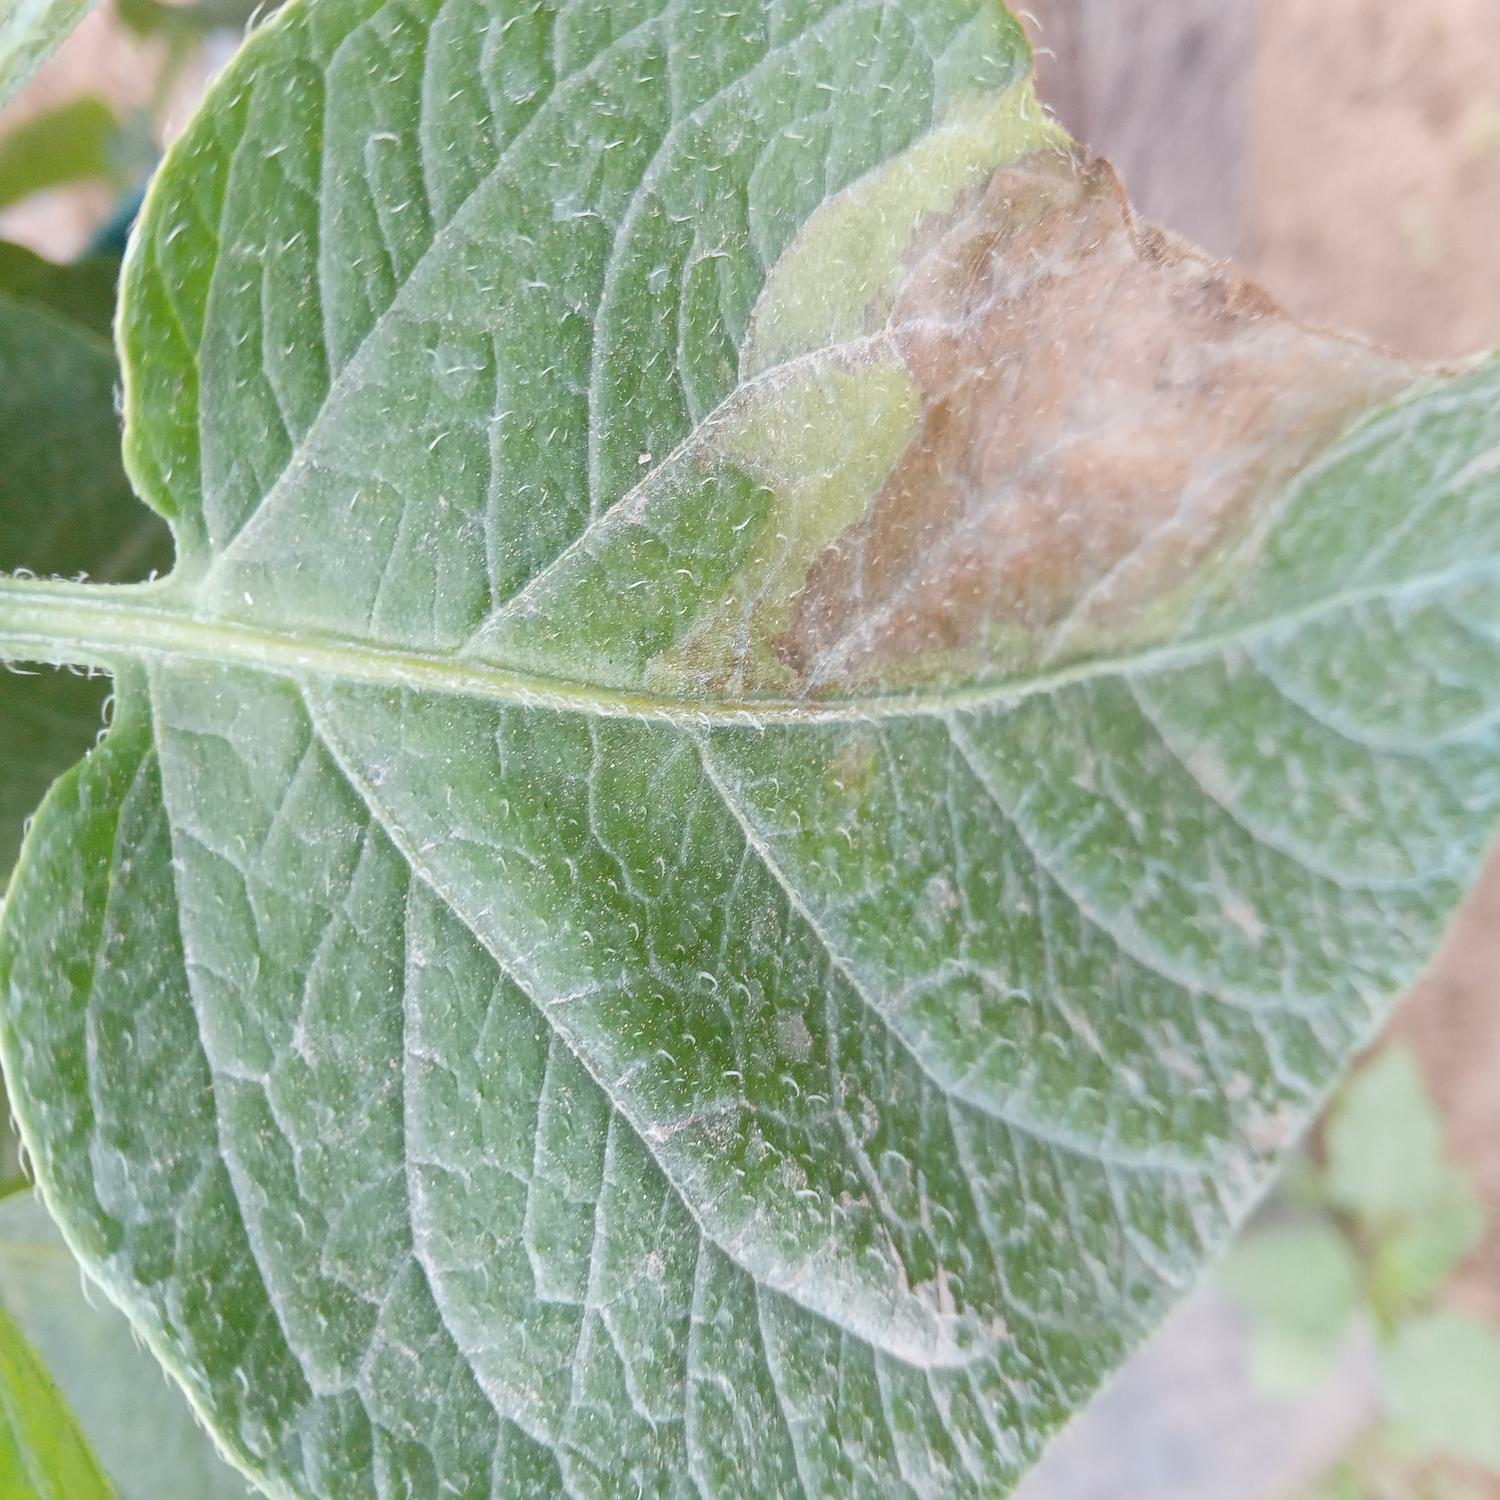
Label: Phytopthora